Carl E. and Alice Candler Schmidt House

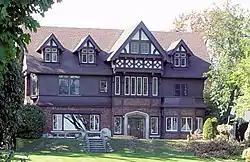

The Carl E. and Alice Candler Schmidt House is a private home located at 301 Lake Shore Rd. in Grosse Pointe Farms, Michigan. It was listed on the National Register of Historic Places in 2005. Built in 1904, the house is one of the oldest remaining properties in the Grosse Pointes to have a view of Lake Saint Clair.